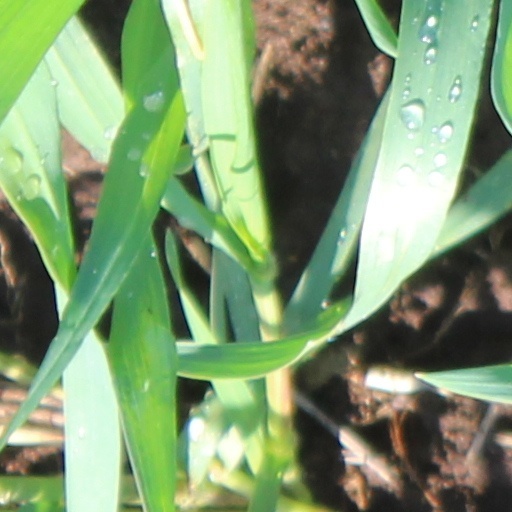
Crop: wheat